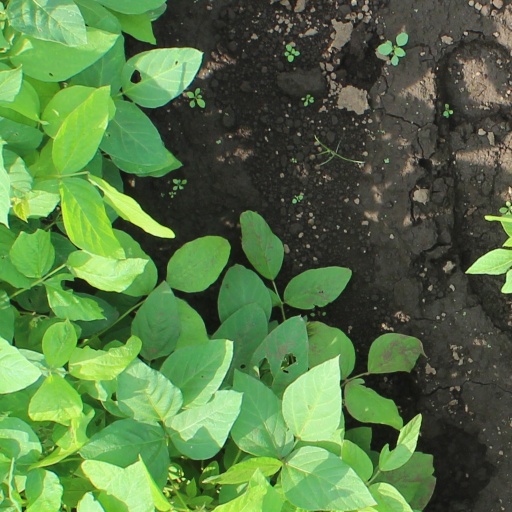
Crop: soybean